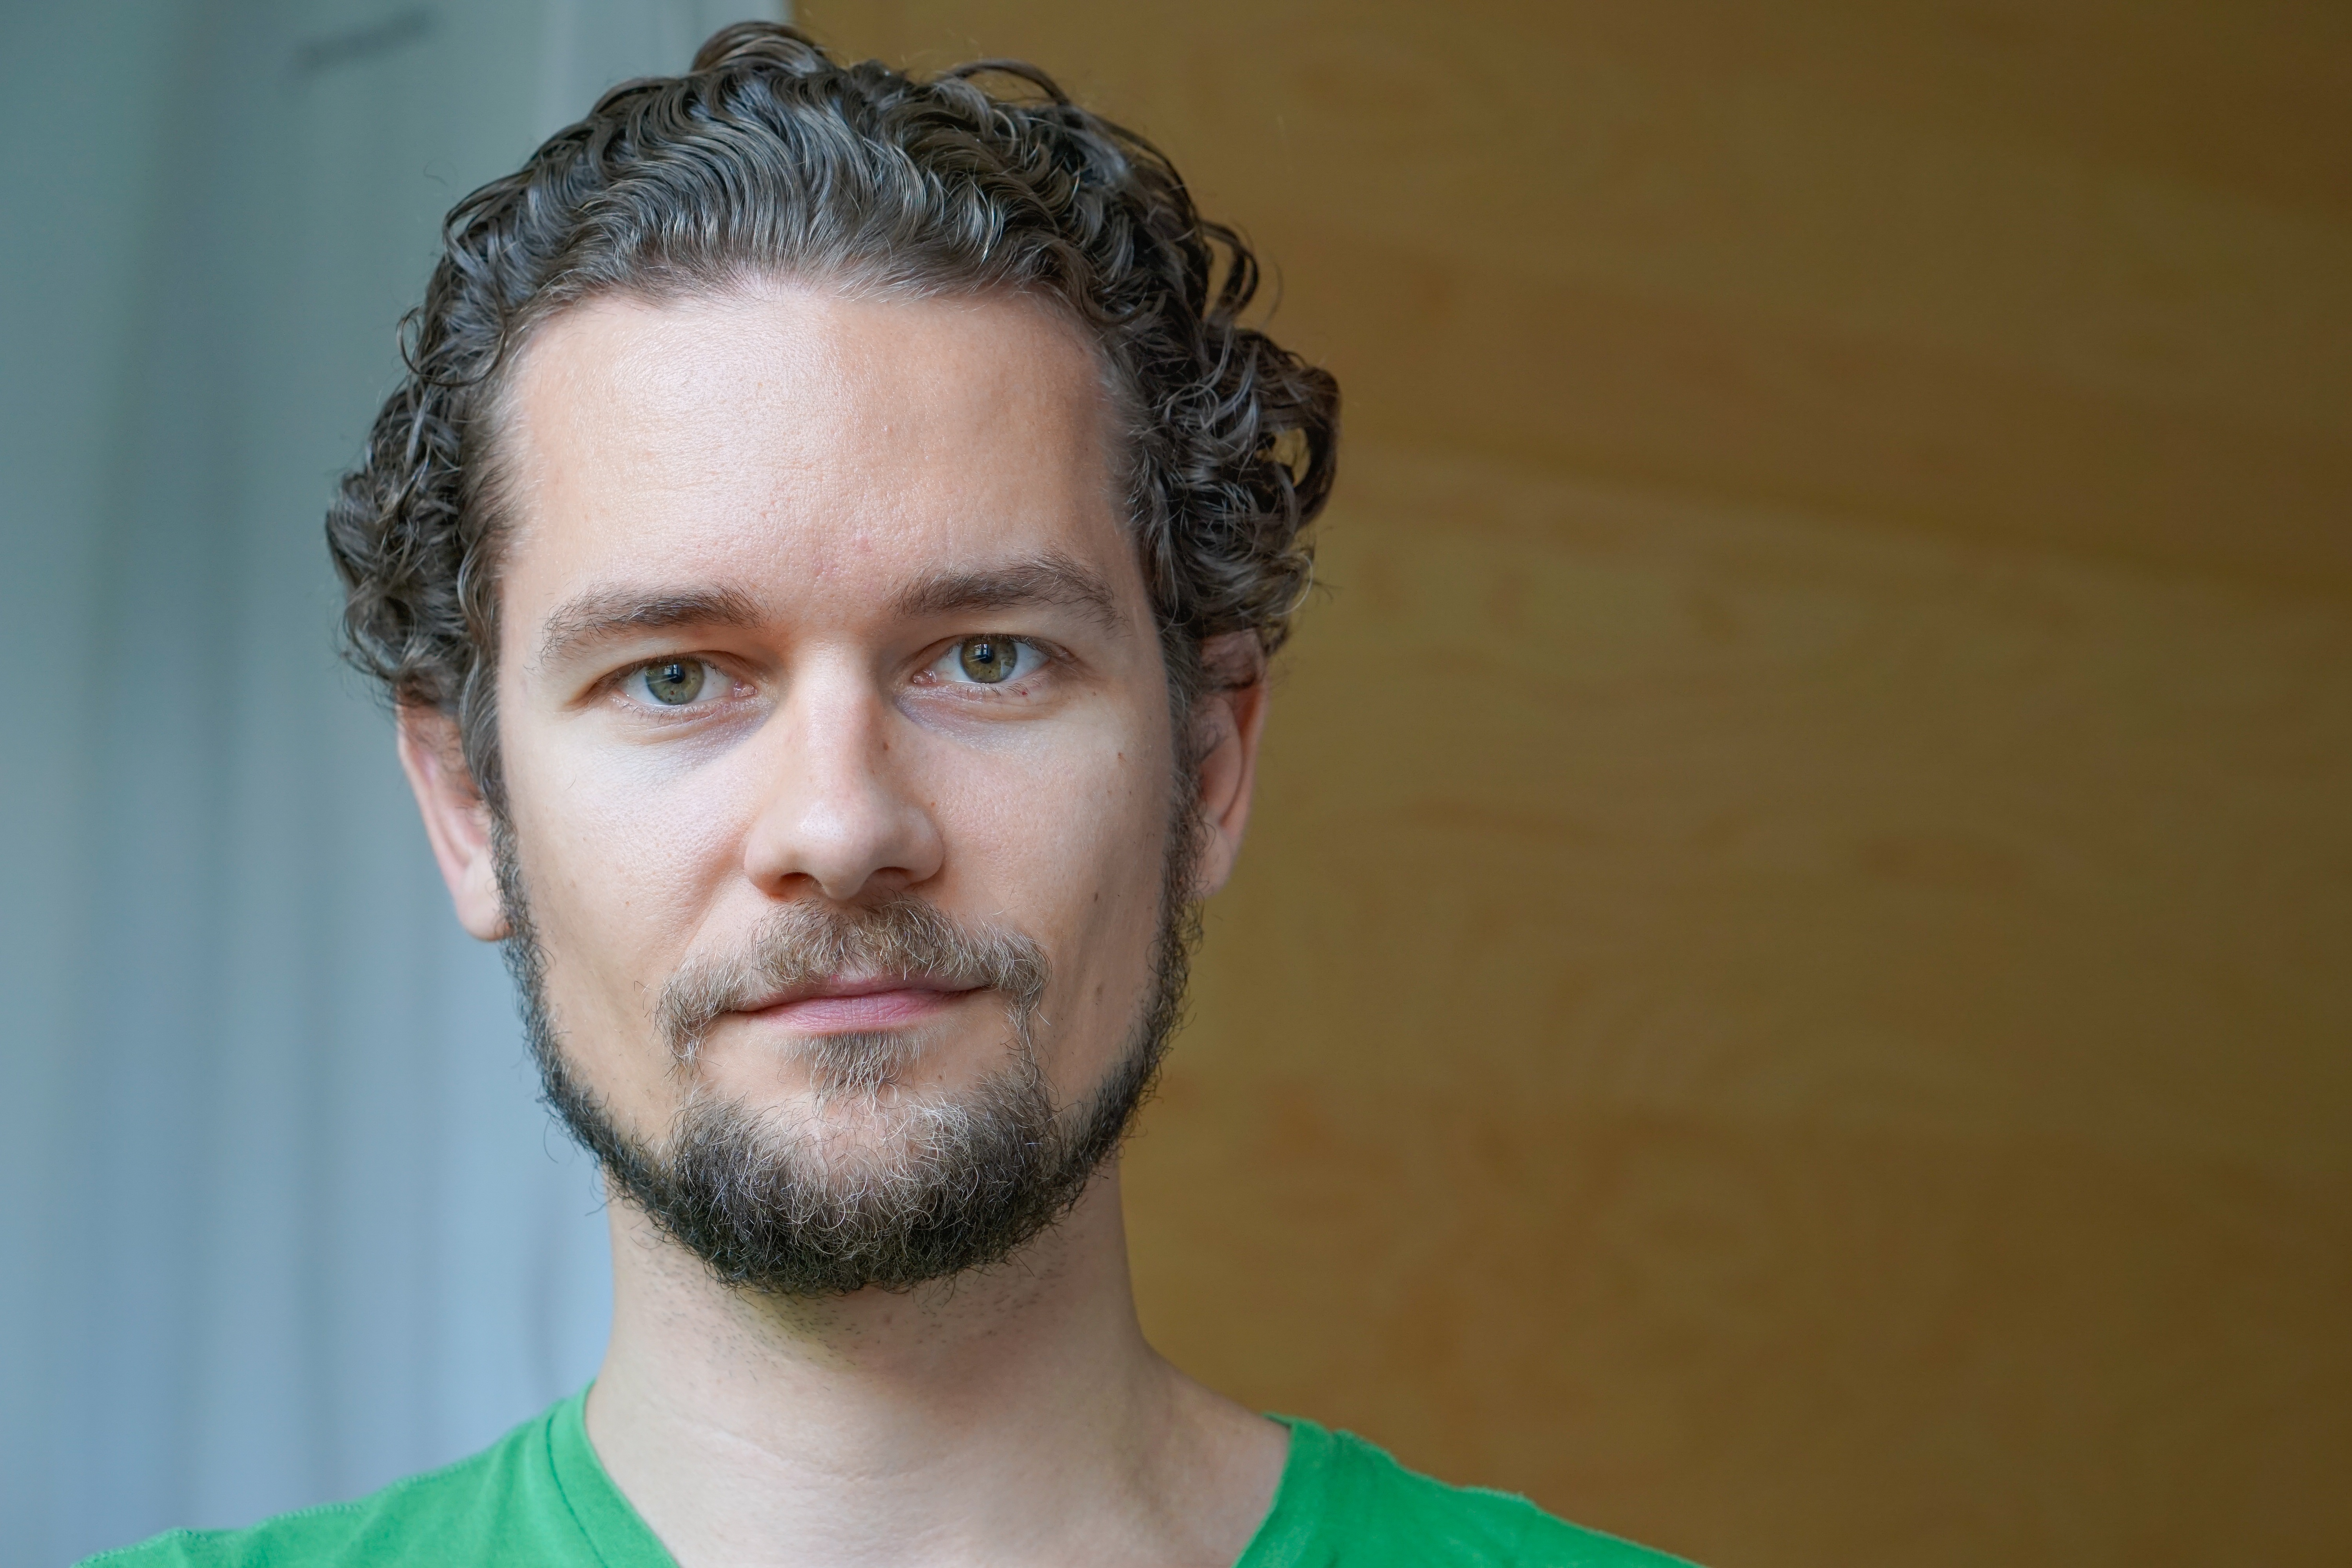
man, person, hair, male, portrait, student, hairstyle, beard, face, head, moustache, attractive, stylish, facial hair